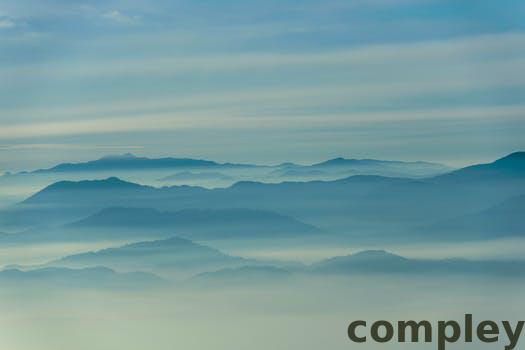
Label: Watermark